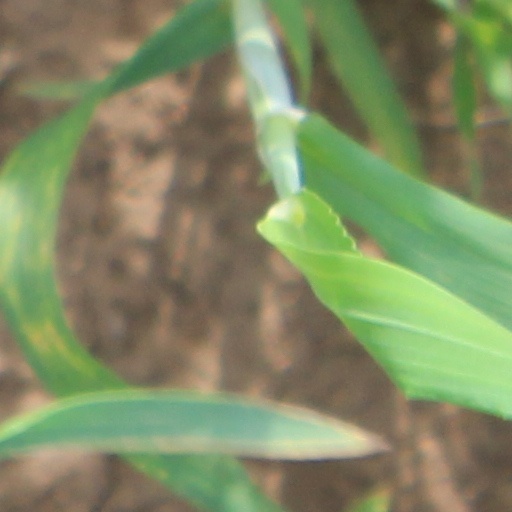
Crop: wheat